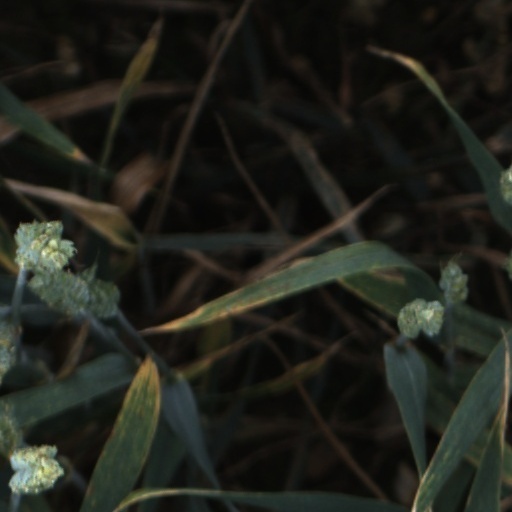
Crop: wheat